Sky position (RA, Dec in degrees): 245.389, 14.473
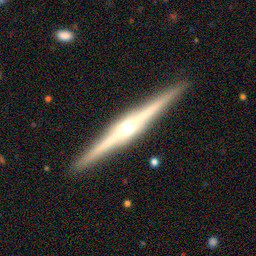
Galaxy morphology: Edge-on Galaxies with Bulge